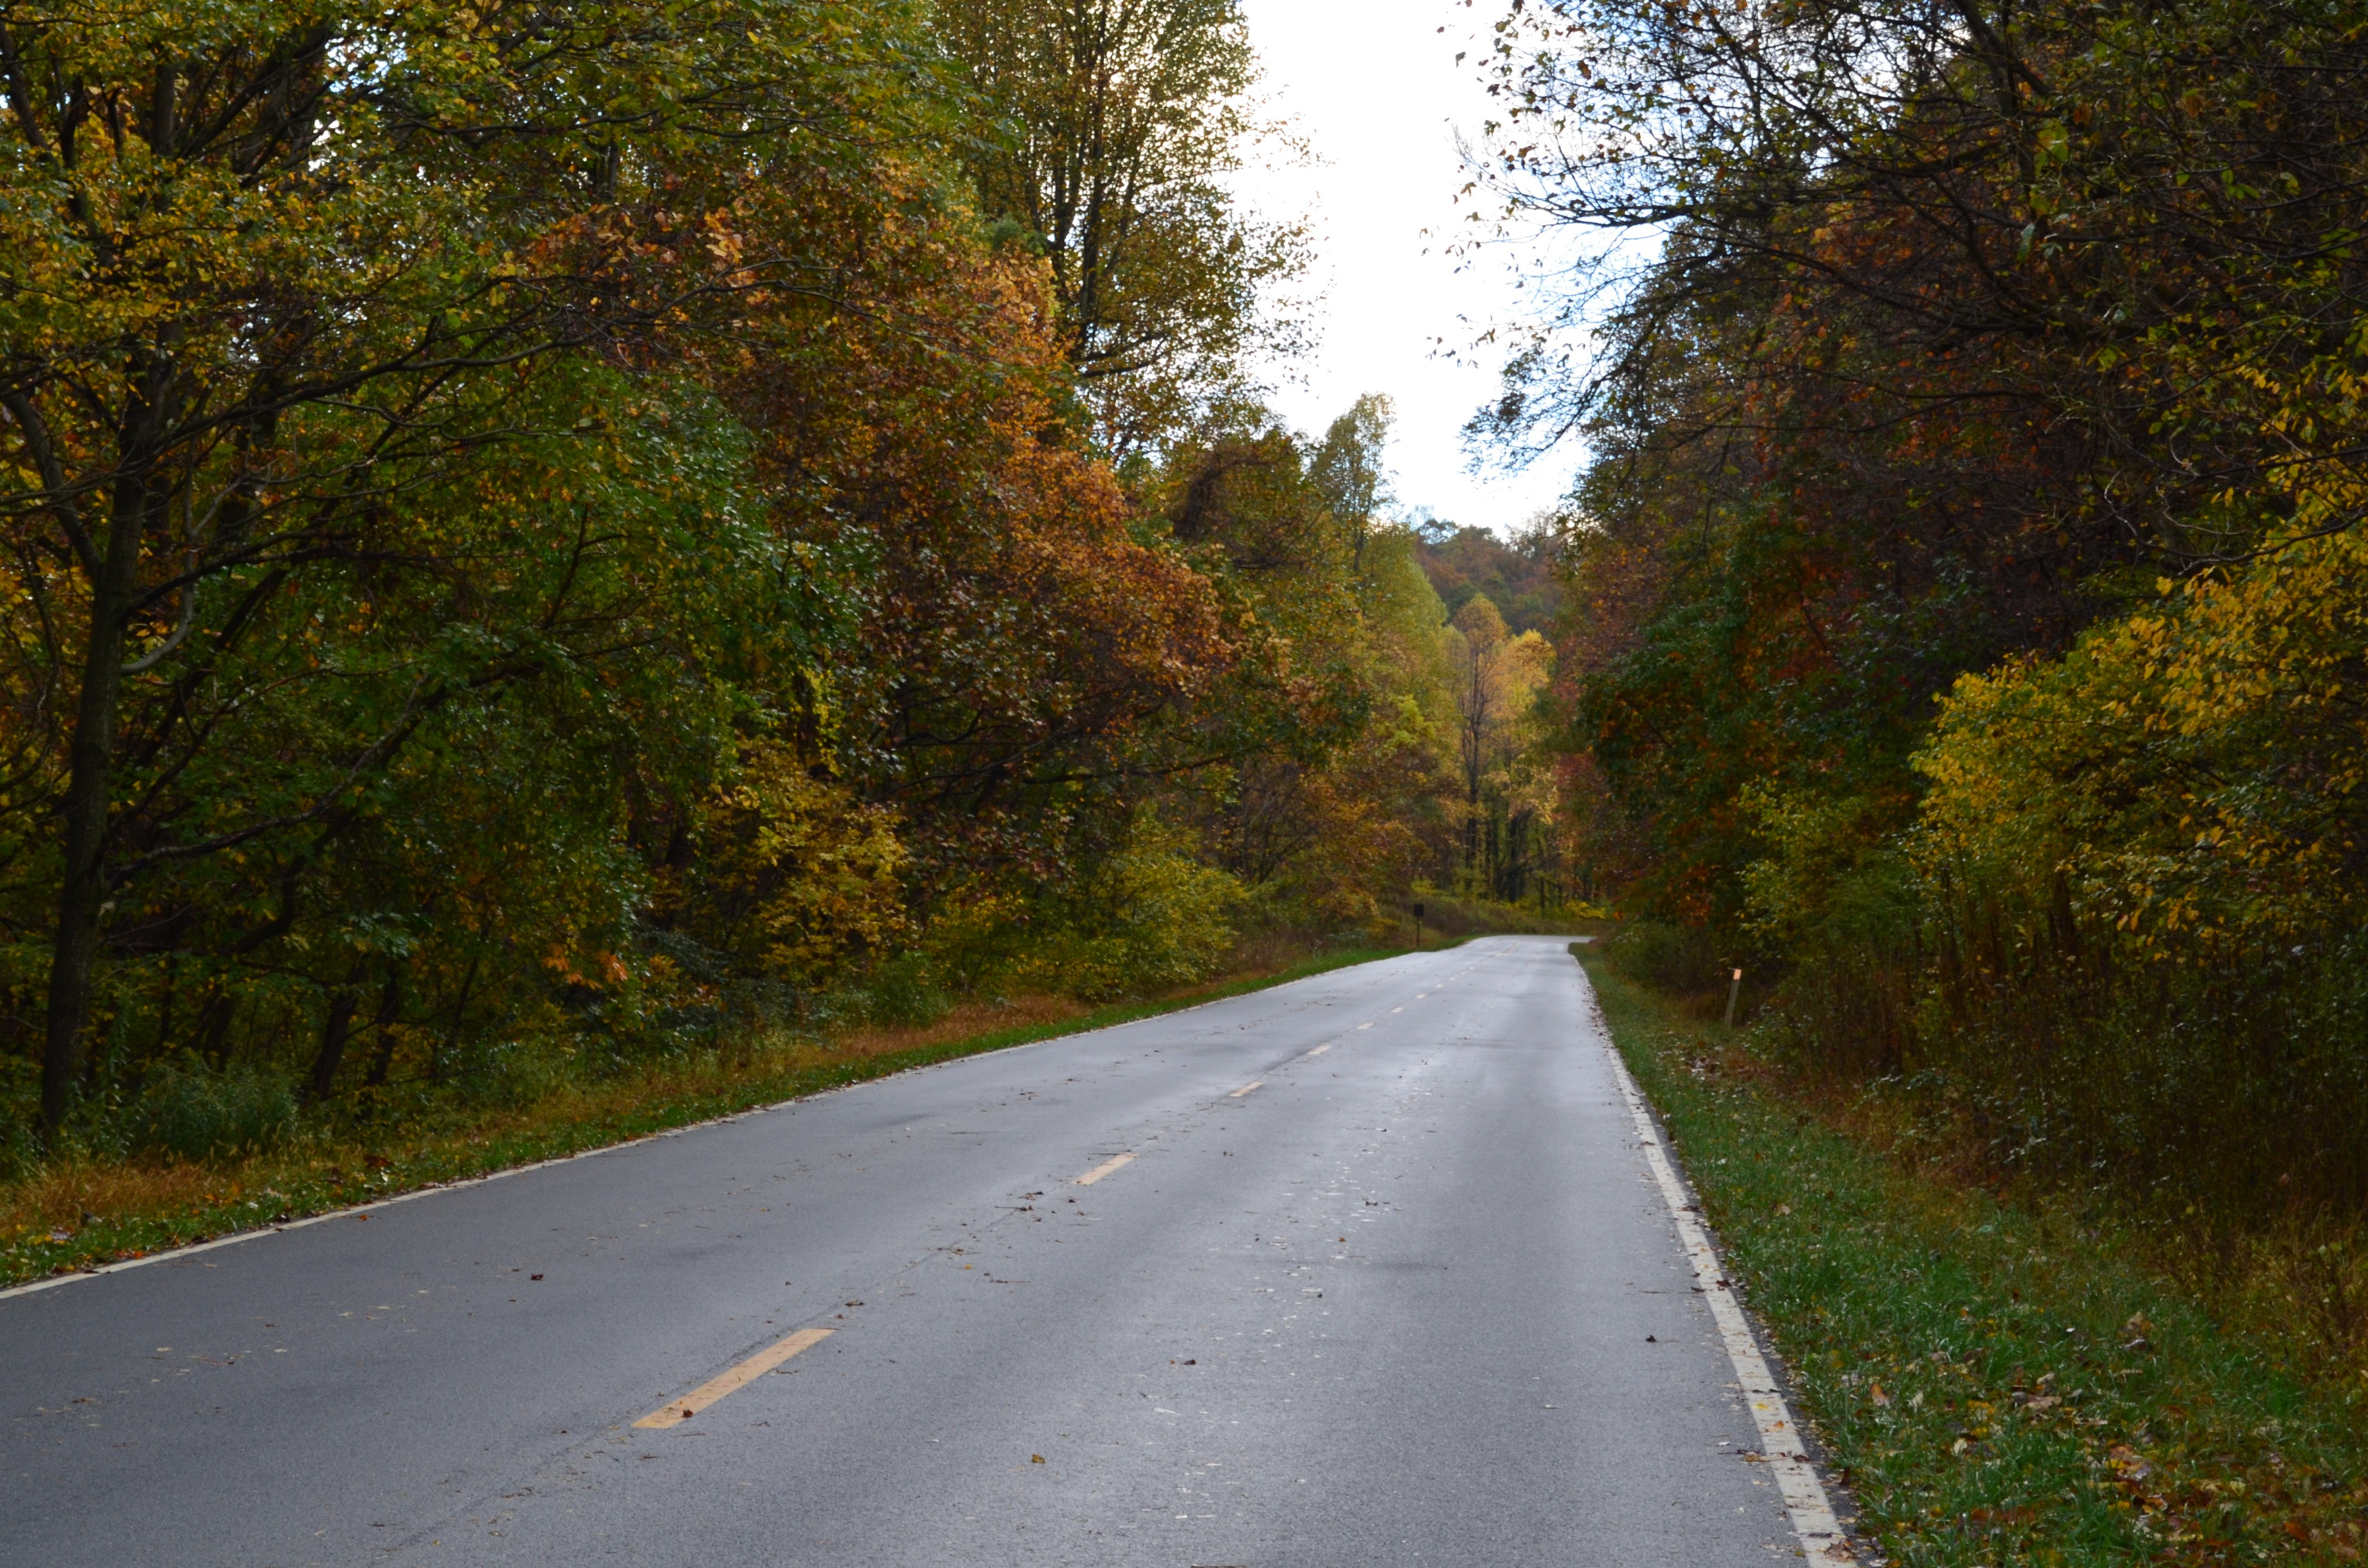
tree, nature, road, trail, leaf, fall, highway, asphalt, scenic, autumn, lane, season, trees, infrastructure, rural area, road surface, woody plant, nonbuilding structure